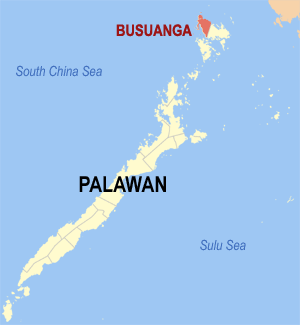
Busuanga est une ville de 3ᵉ classe de la province de Palawan aux Philippines. Selon le recensement de 2015 elle compte 22 046 habitants.